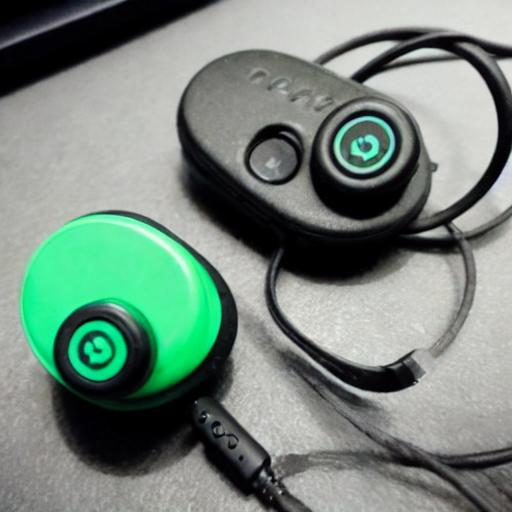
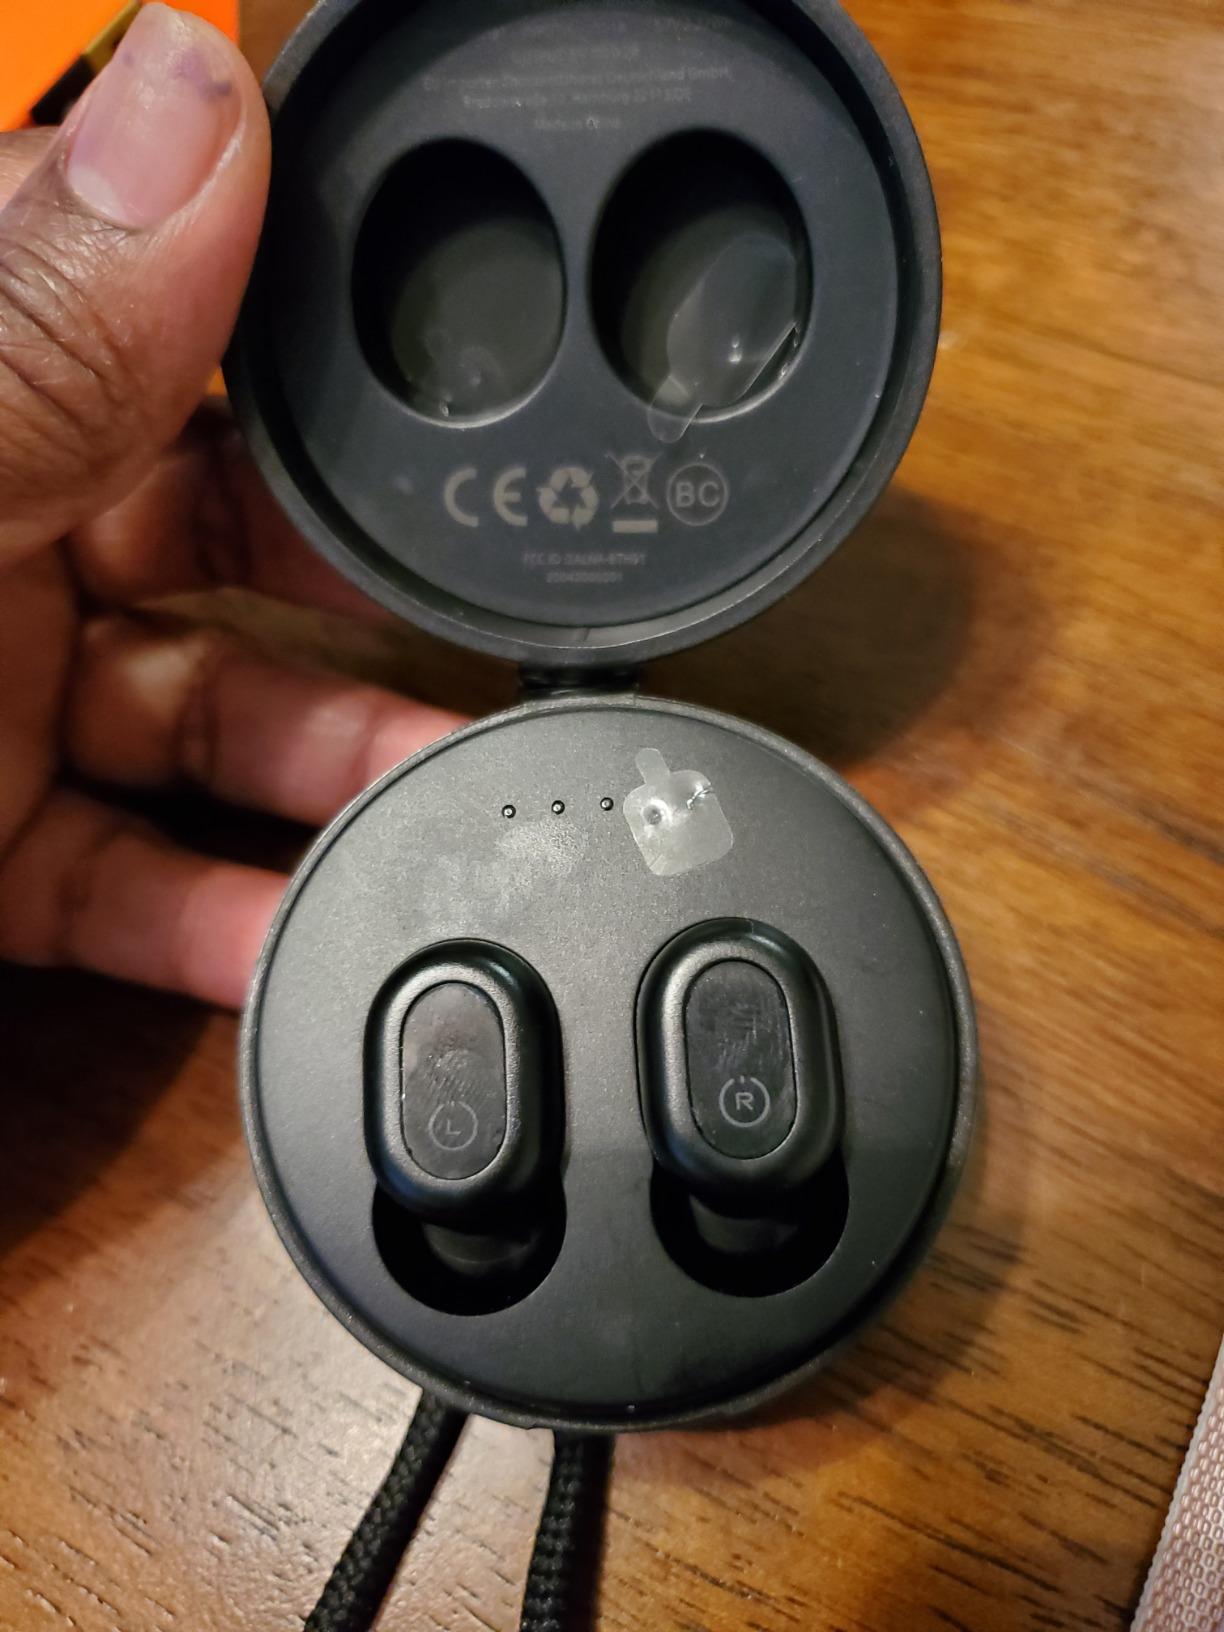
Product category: earbuds
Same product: no